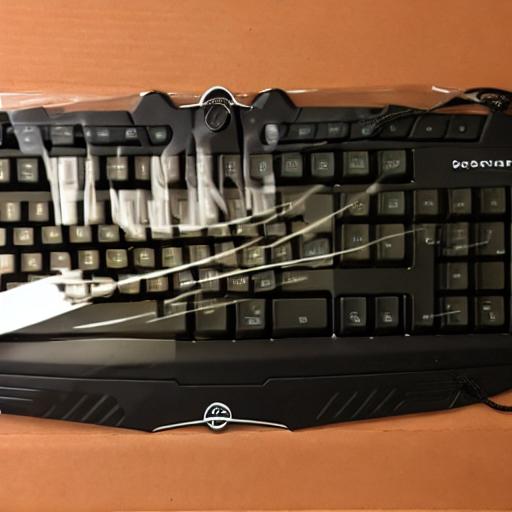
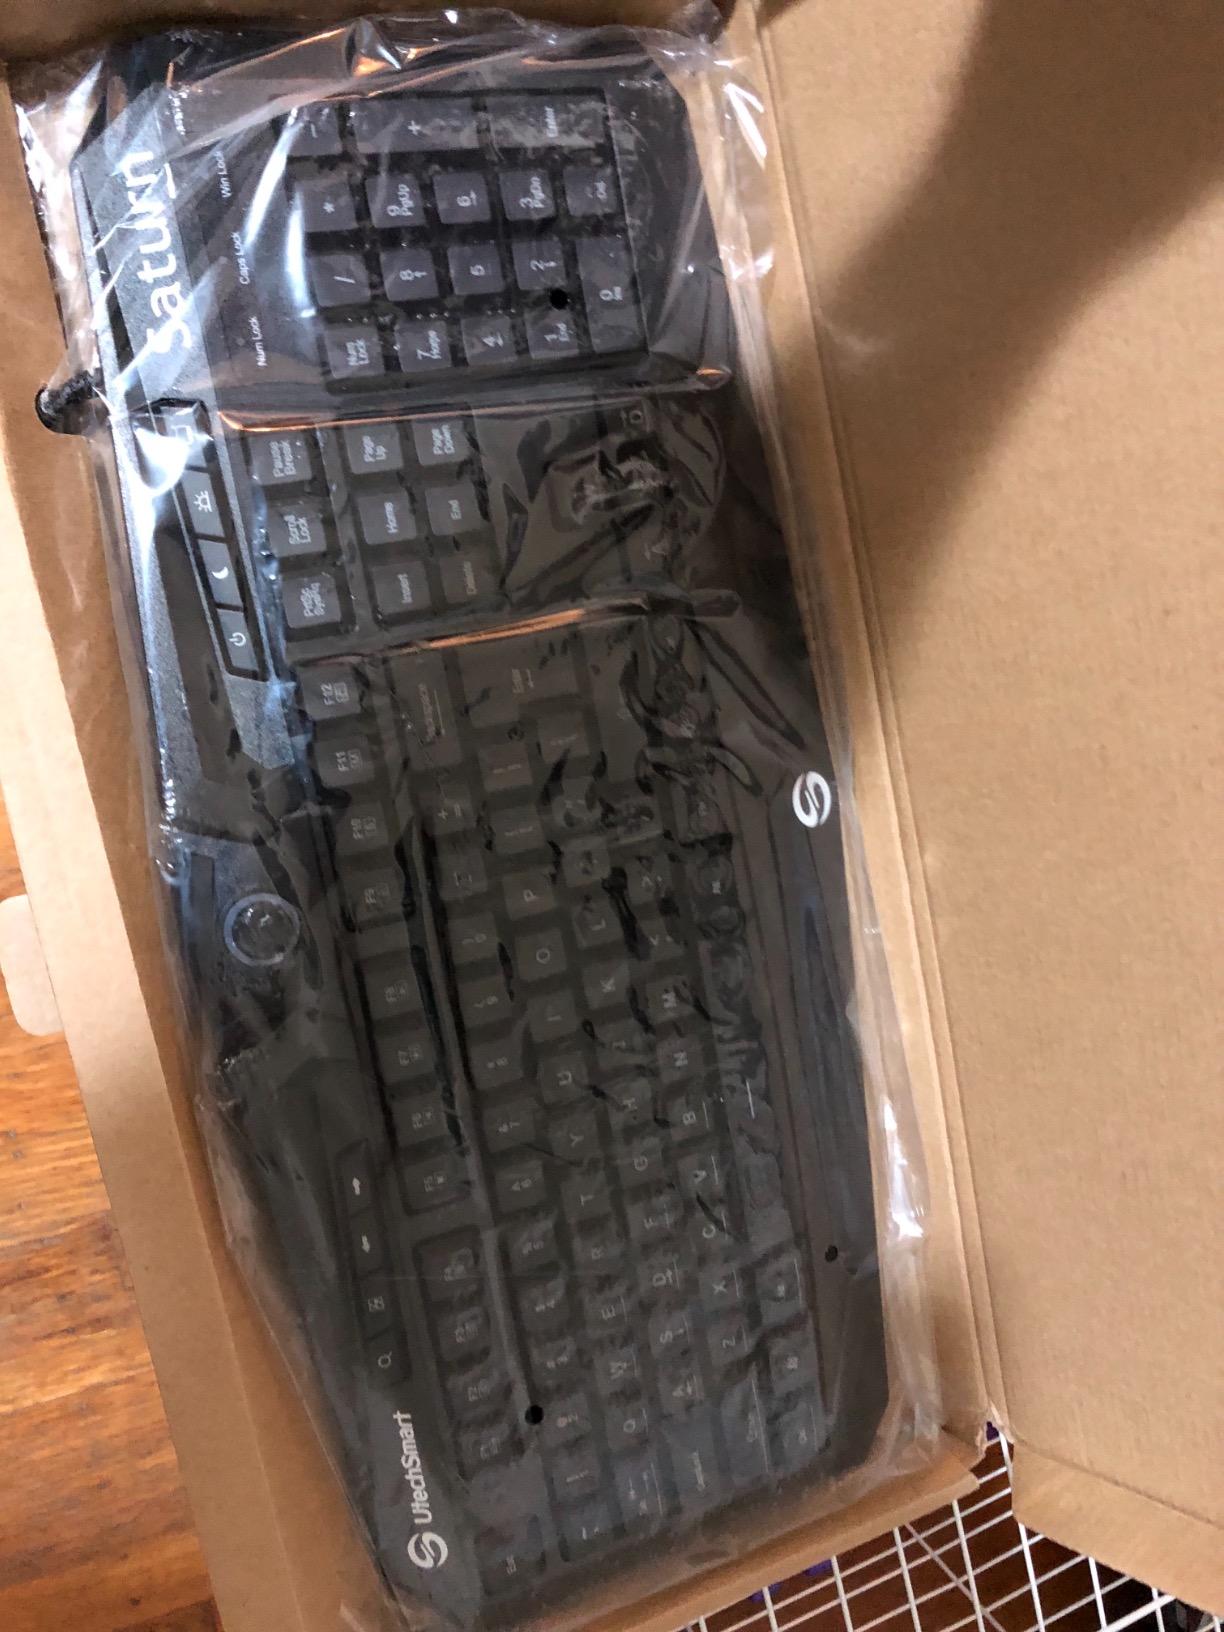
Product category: keyboard
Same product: no